Poems, Chiefly in the Scottish Dialect (Second Edinburgh Edition)

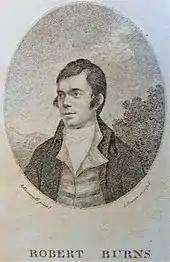
Burns's portrait by John Beugo.

Burns was involved in "... correcting and retrenching" to some small extent as the National Library of Scotland copy has corrections in his own hand. Alexander Fraser Tytler is credited with correcting the 1793 "Edinburgh Edition" proof. He was a great admirer of Burns's works and was the eldest son of William Tytler of Woodhouselee.